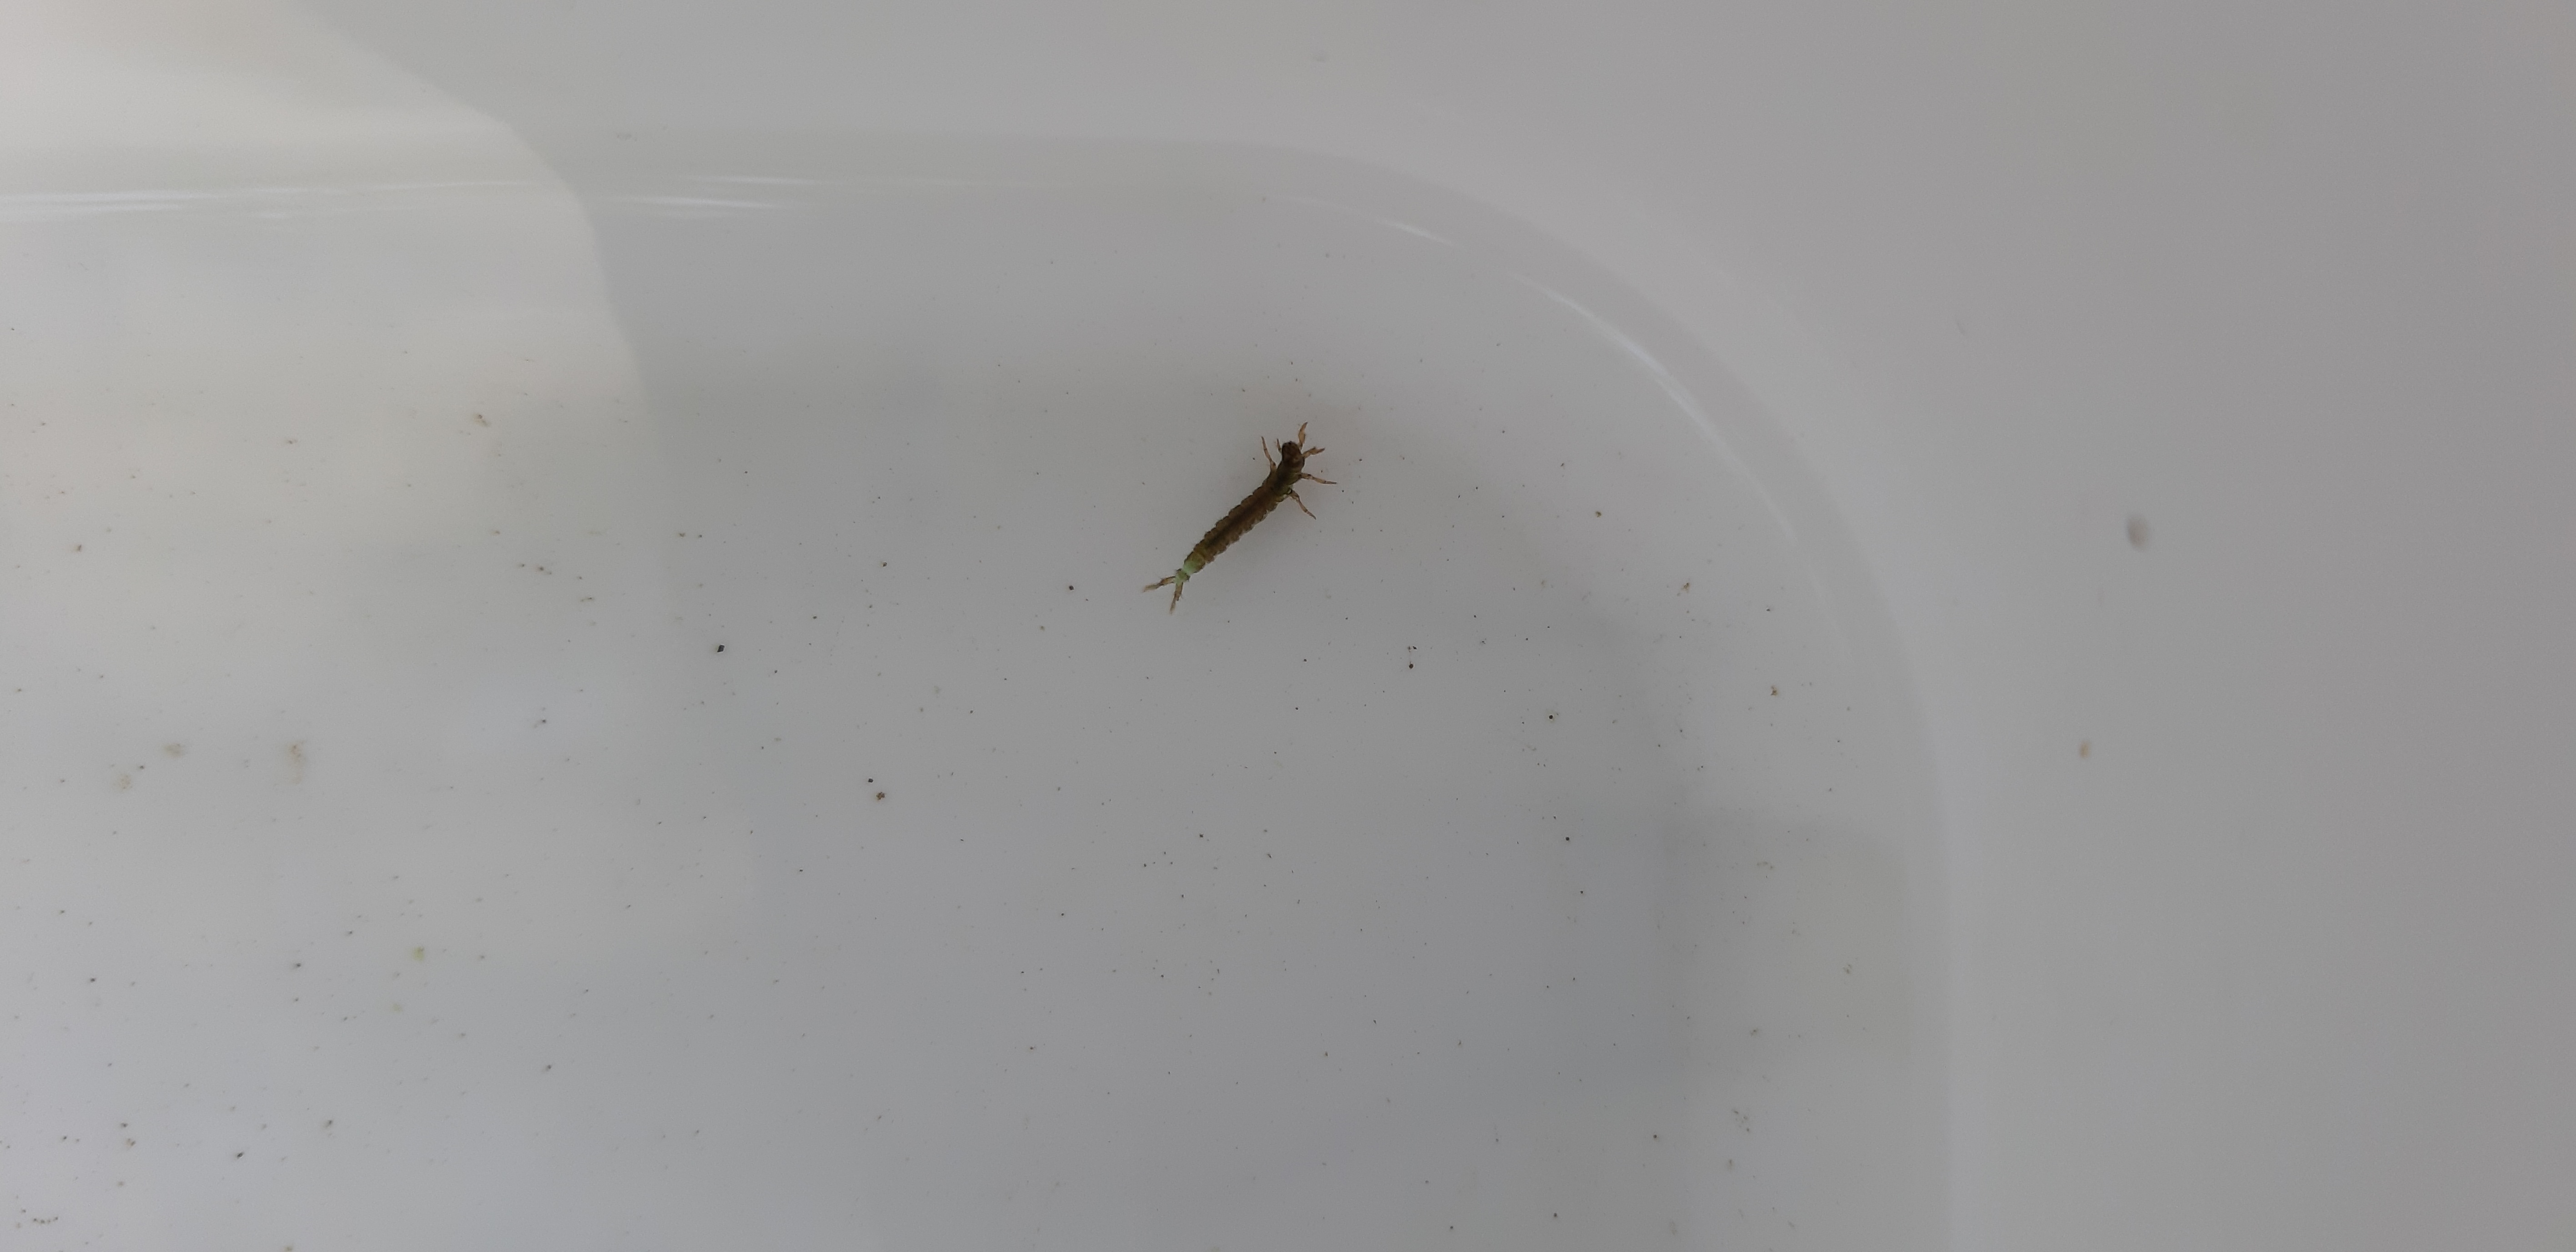
Macroinvertebrate group: caddisflies